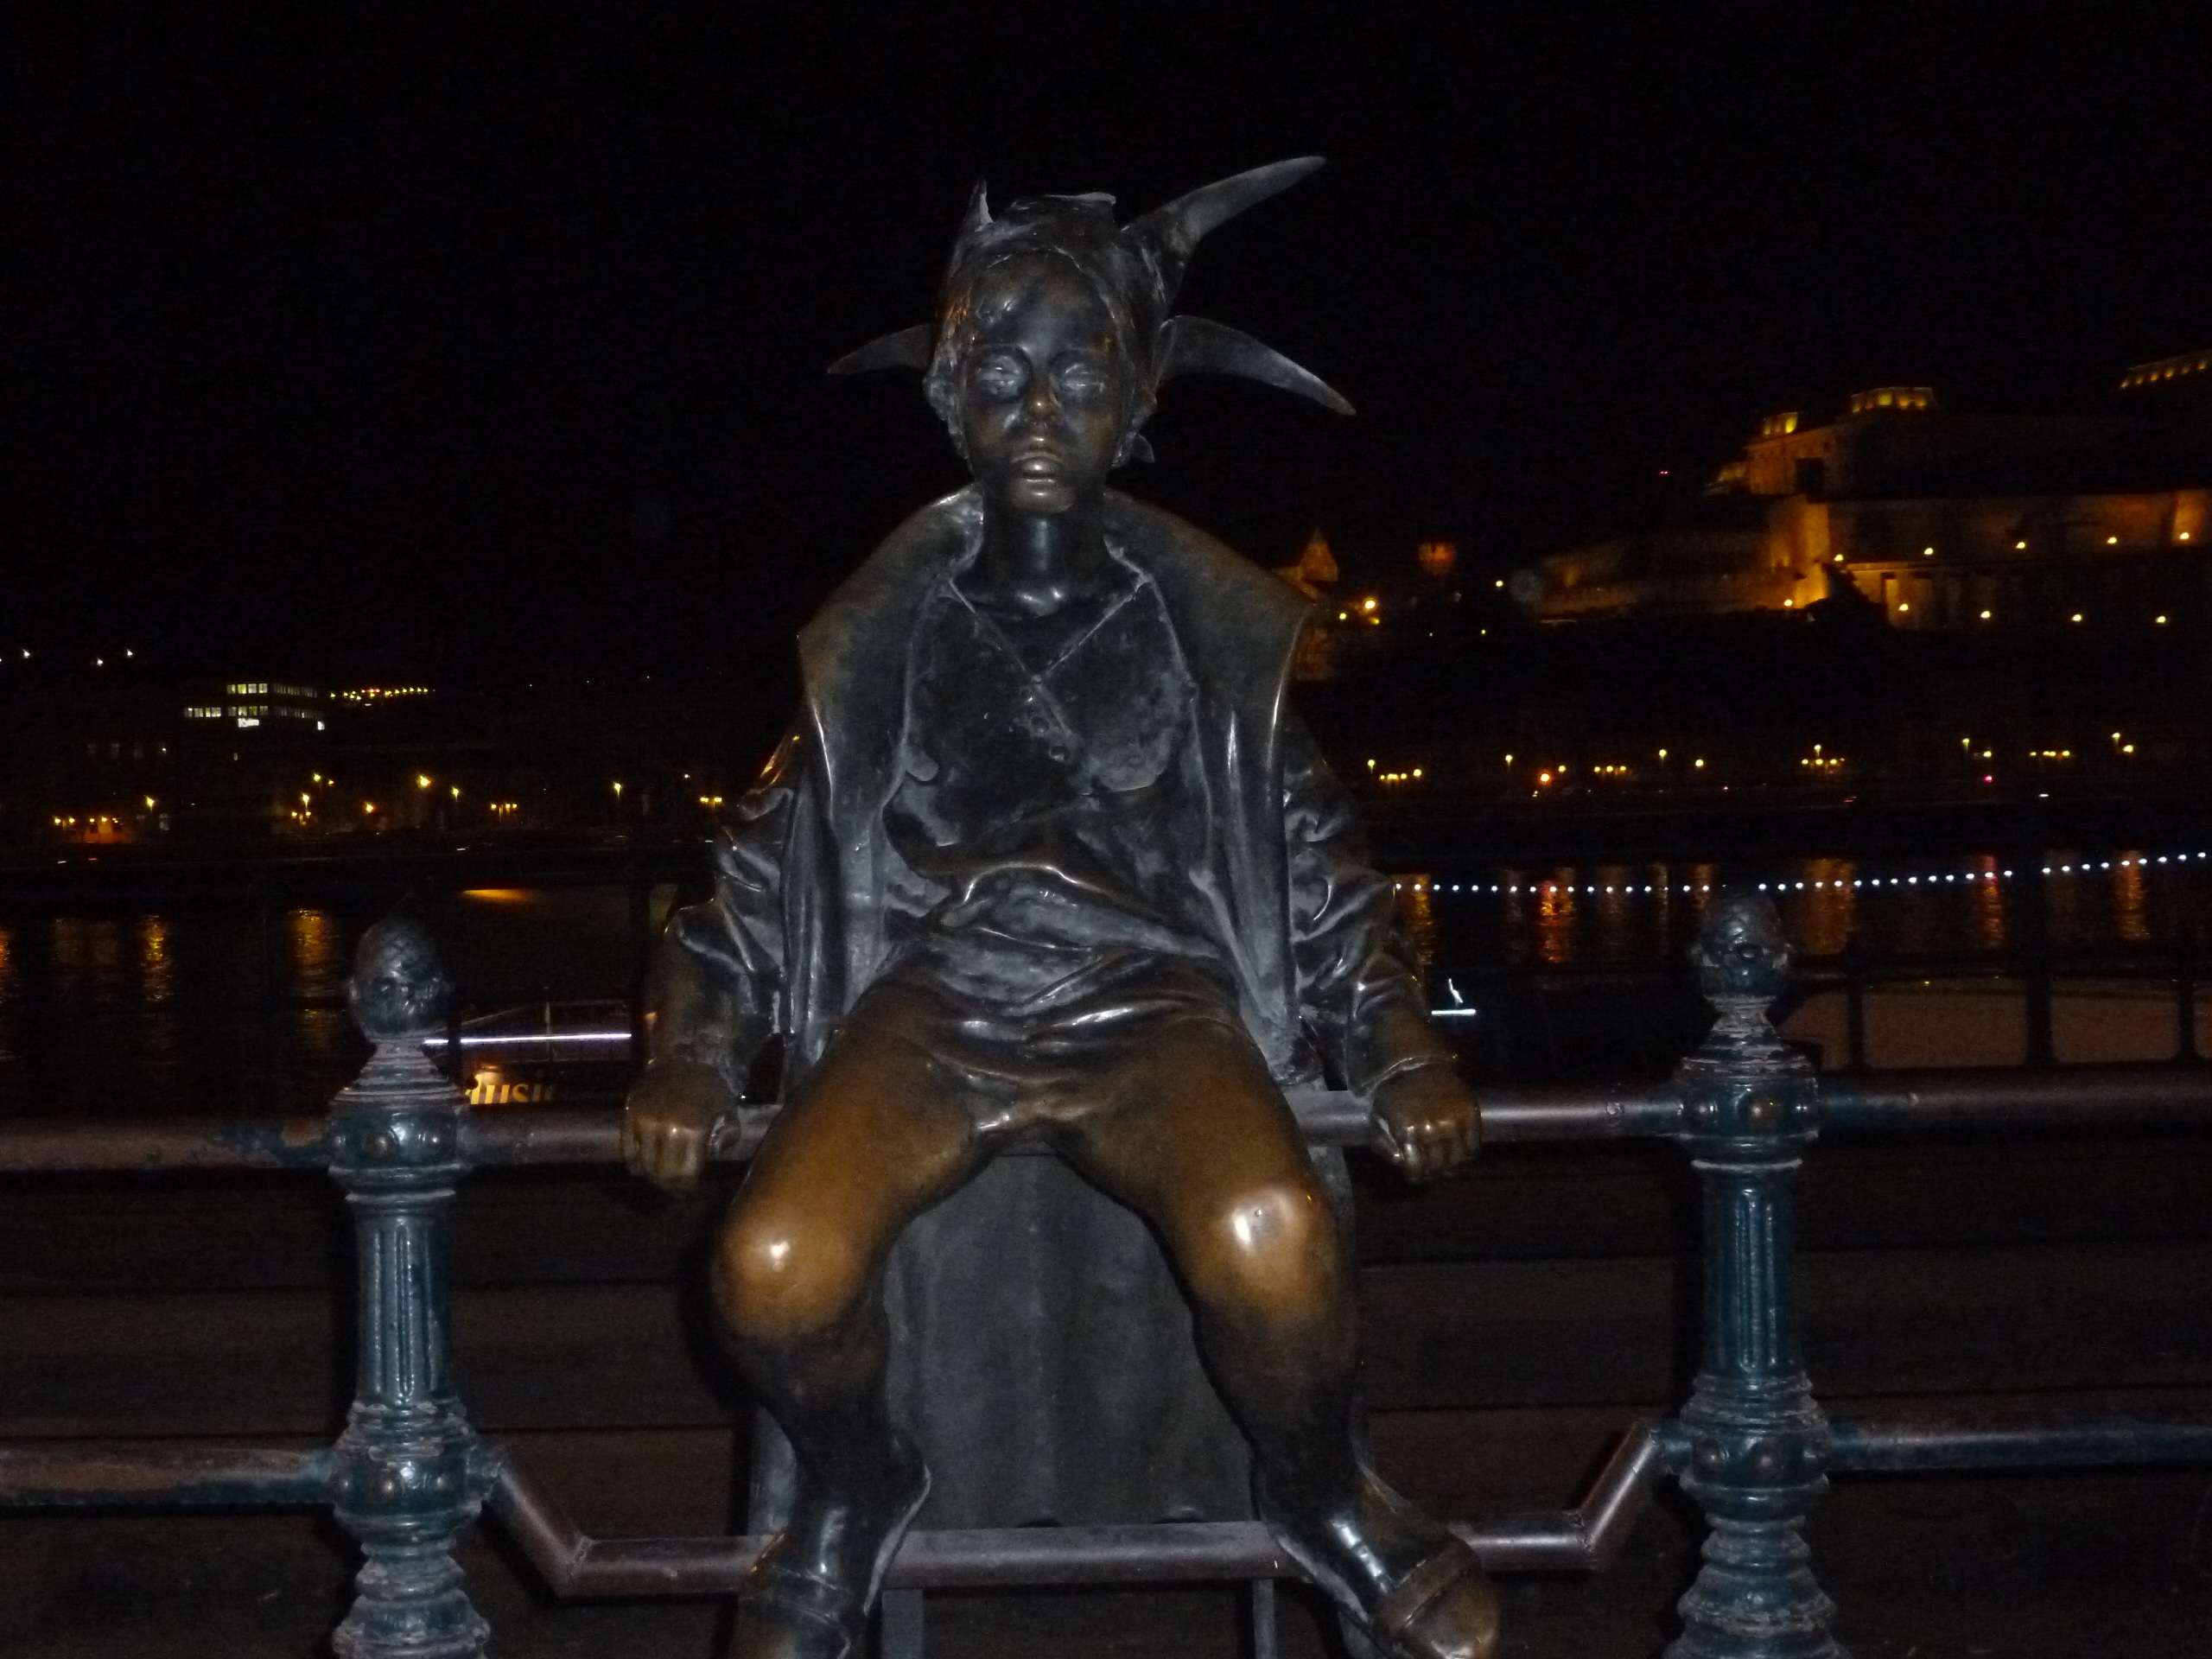
man, night, monument, statue, darkness, sit, sculpture, art, figure, budapest, bronze, screenshot, mythology, chair man